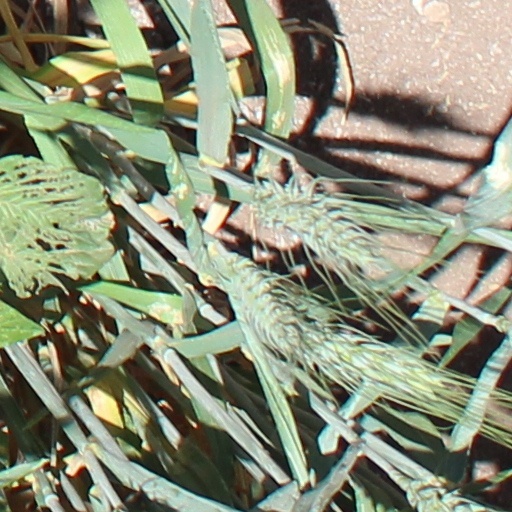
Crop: wheat